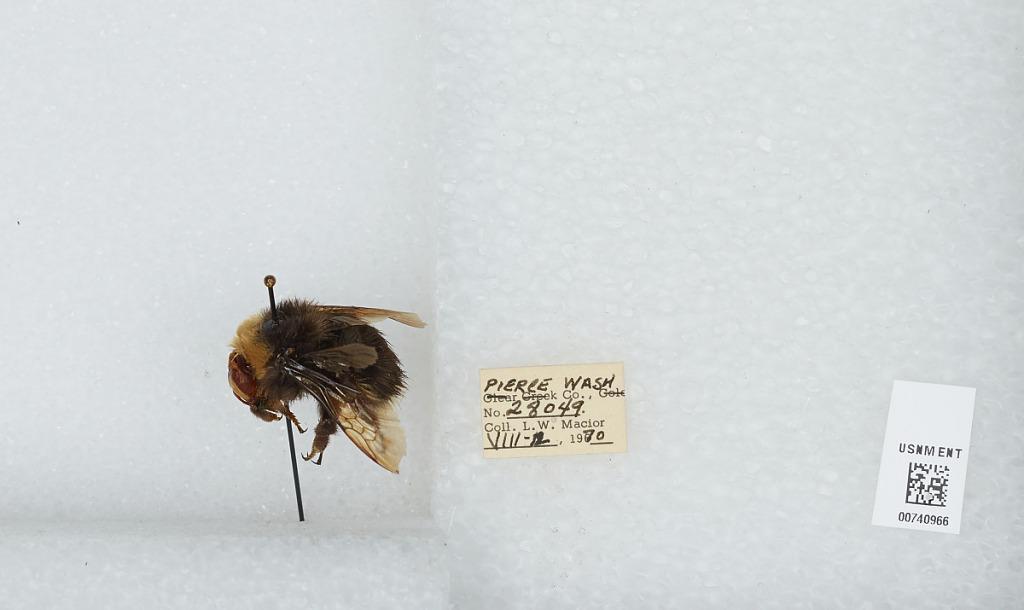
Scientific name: Bombus (Bombus) occidentalis Greene
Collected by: L. Macior
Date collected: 1970-8-12
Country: United States
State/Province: Washington
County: Pierce
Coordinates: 47.05, -122.12